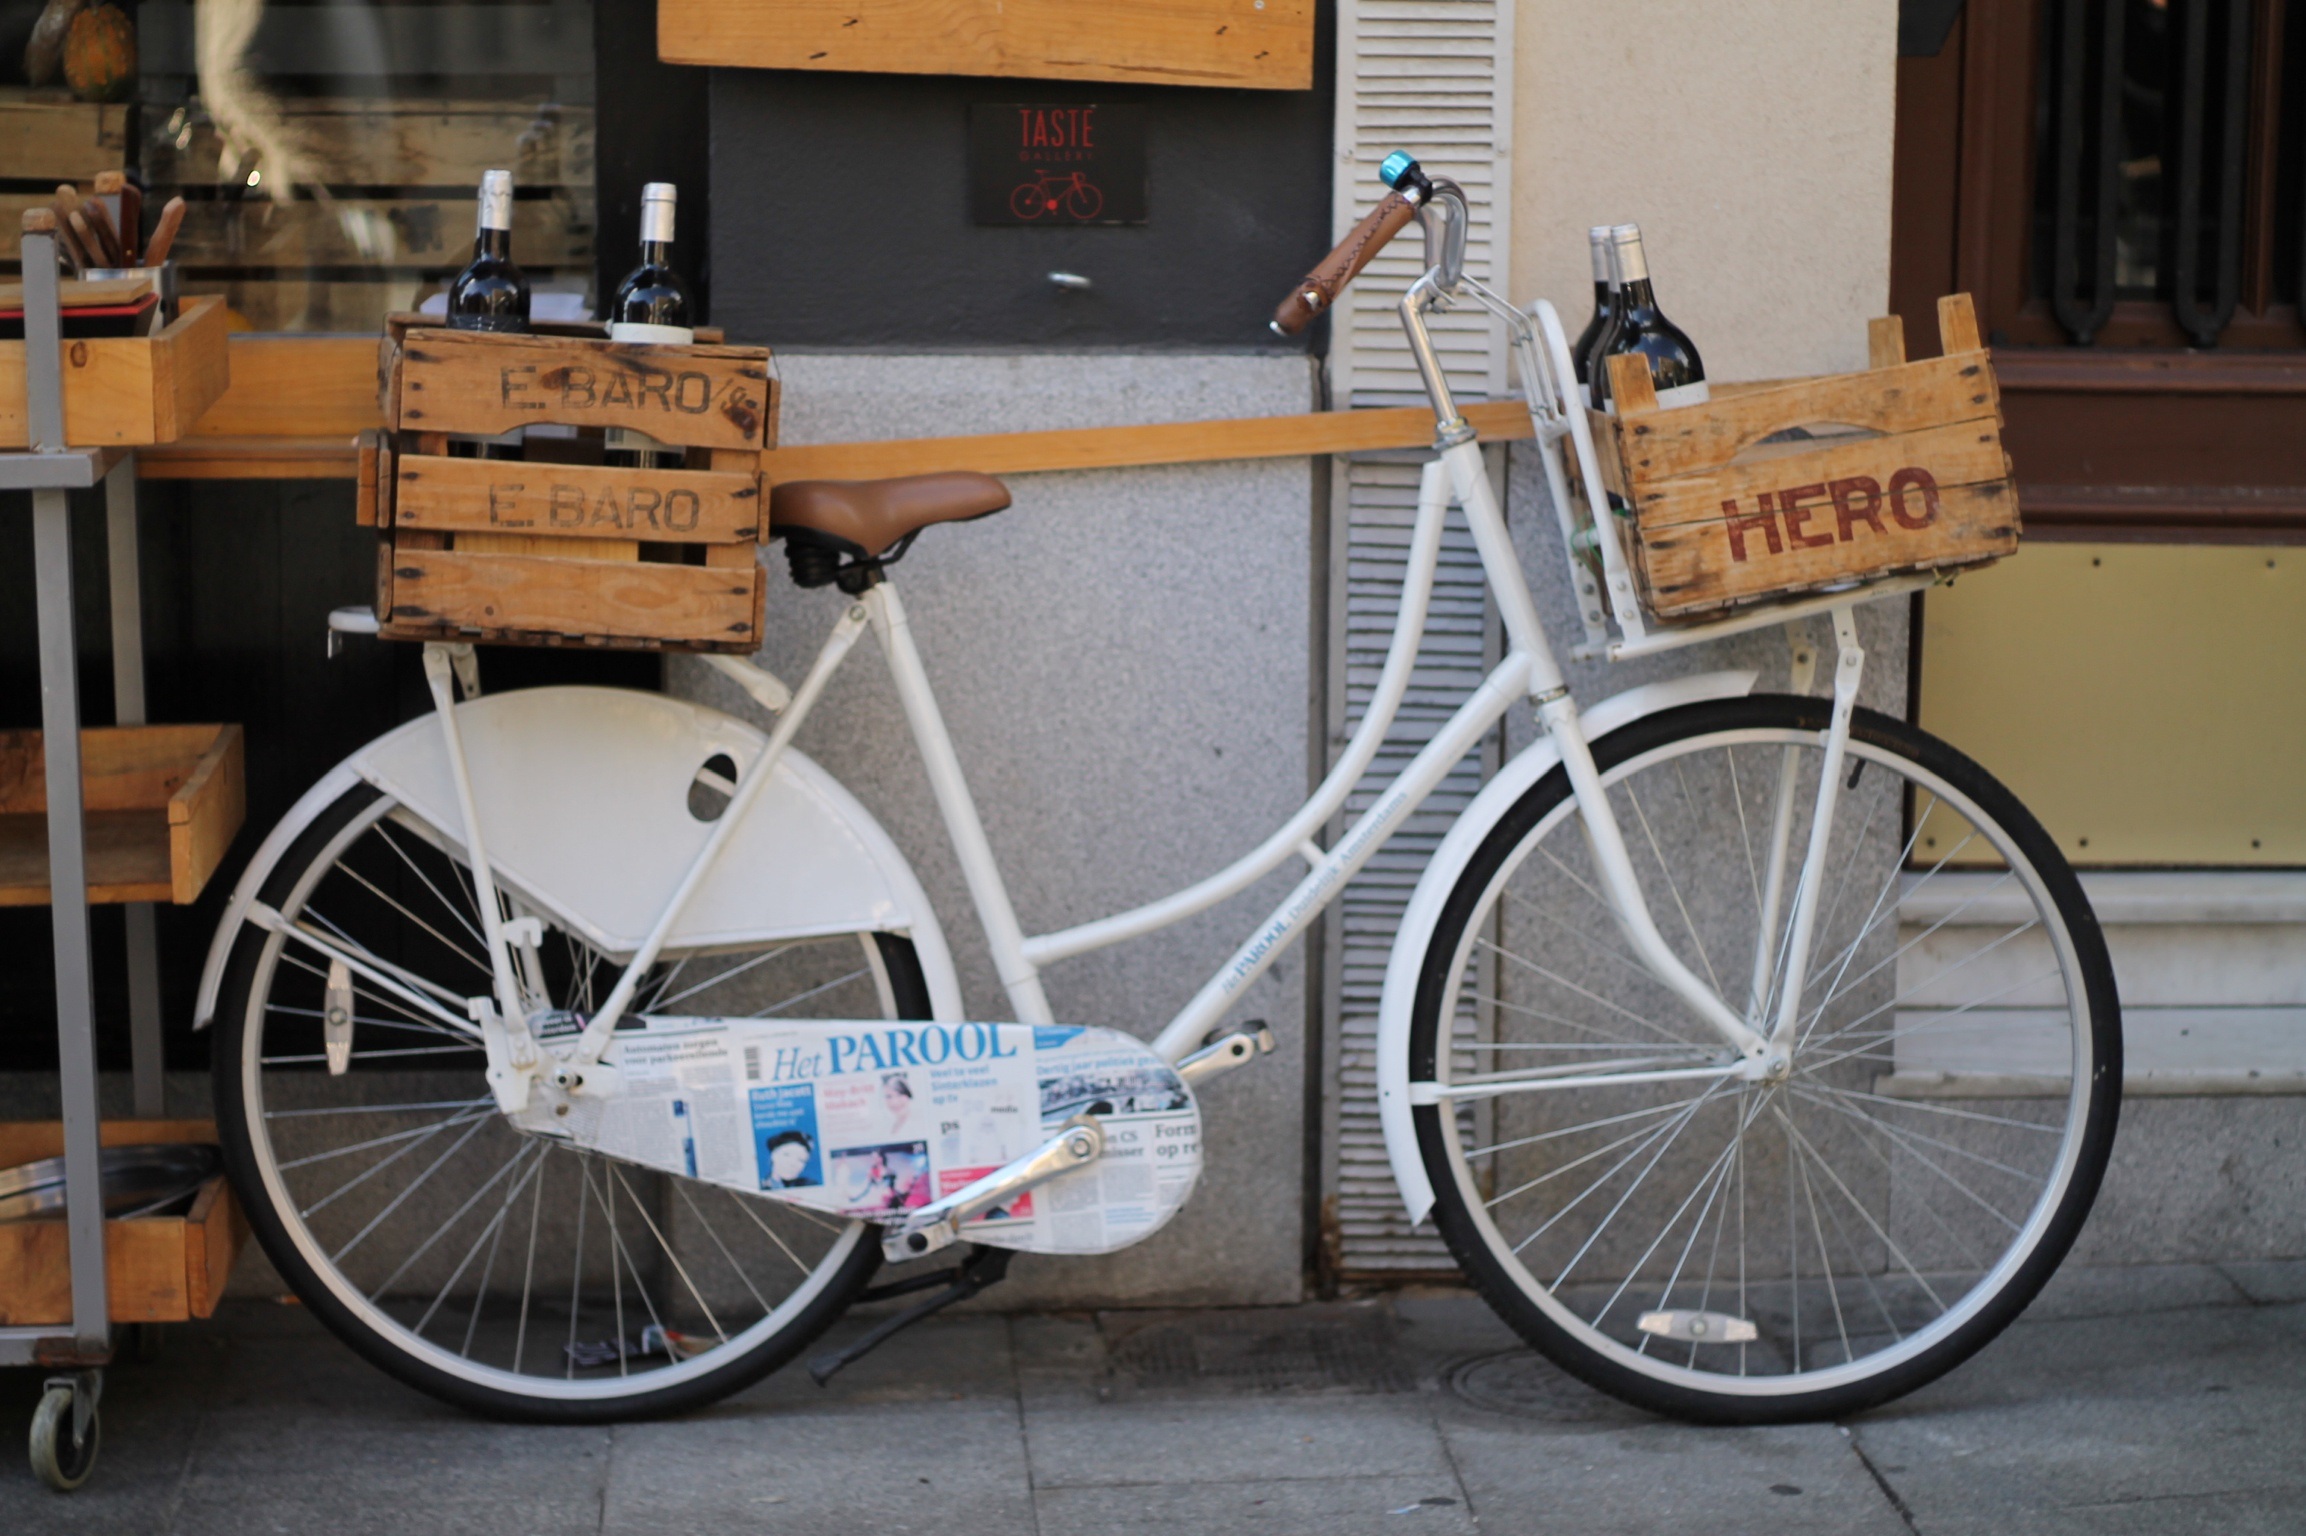
vintage, wheel, old, bicycle, vehicle, sports equipment, classic, land vehicle, road bicycle, racing bicycle, hybrid bicycle